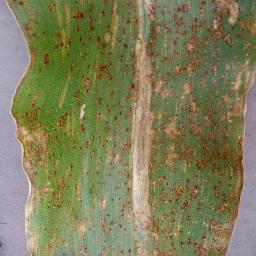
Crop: corn
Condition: (maize)_northern_blight